Polly Toynbee

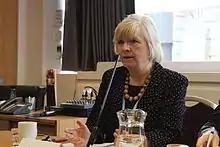
Toynbee speaking to Policy Exchange in 2013

In December 2006, Greg Clark (a former SDP member, later to be a Conservative minister) claimed Toynbee should be an influence on the modern Conservative Party, causing a press furore. Reacting to this, Conservative leader David Cameron said he was impressed by one metaphor in her writings – of society being a caravan crossing a desert, where the people at the back can fall so far behind they are no longer part of the tribe. He added, "I will not be introducing Polly Toynbee's policies." Toynbee expressed some discomfort with this embrace, adding, "I don't suppose the icebergs had much choice about being hugged by Cameron either." In response to the episode, Boris Johnson, at the time a Conservative MP and journalist who had been severely criticised by Toynbee, rejected any association with Toynbee's views, writing that she "incarnates all the nannying, high-taxing, high-spending schoolmarminess of Blair's Britain. Polly is the high priestess of our paranoid, mollycoddled, risk-averse, airbagged, booster-seated culture of political correctness and 'elf 'n' safety fascism".